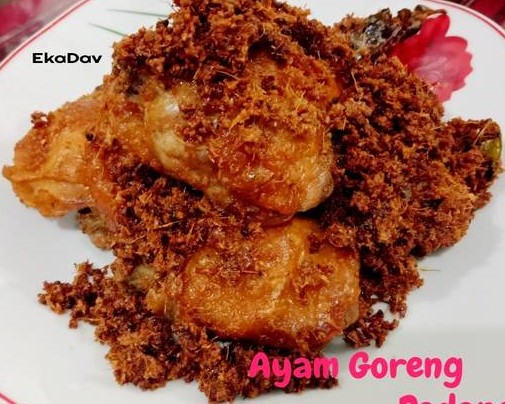
Label: ayam_goreng